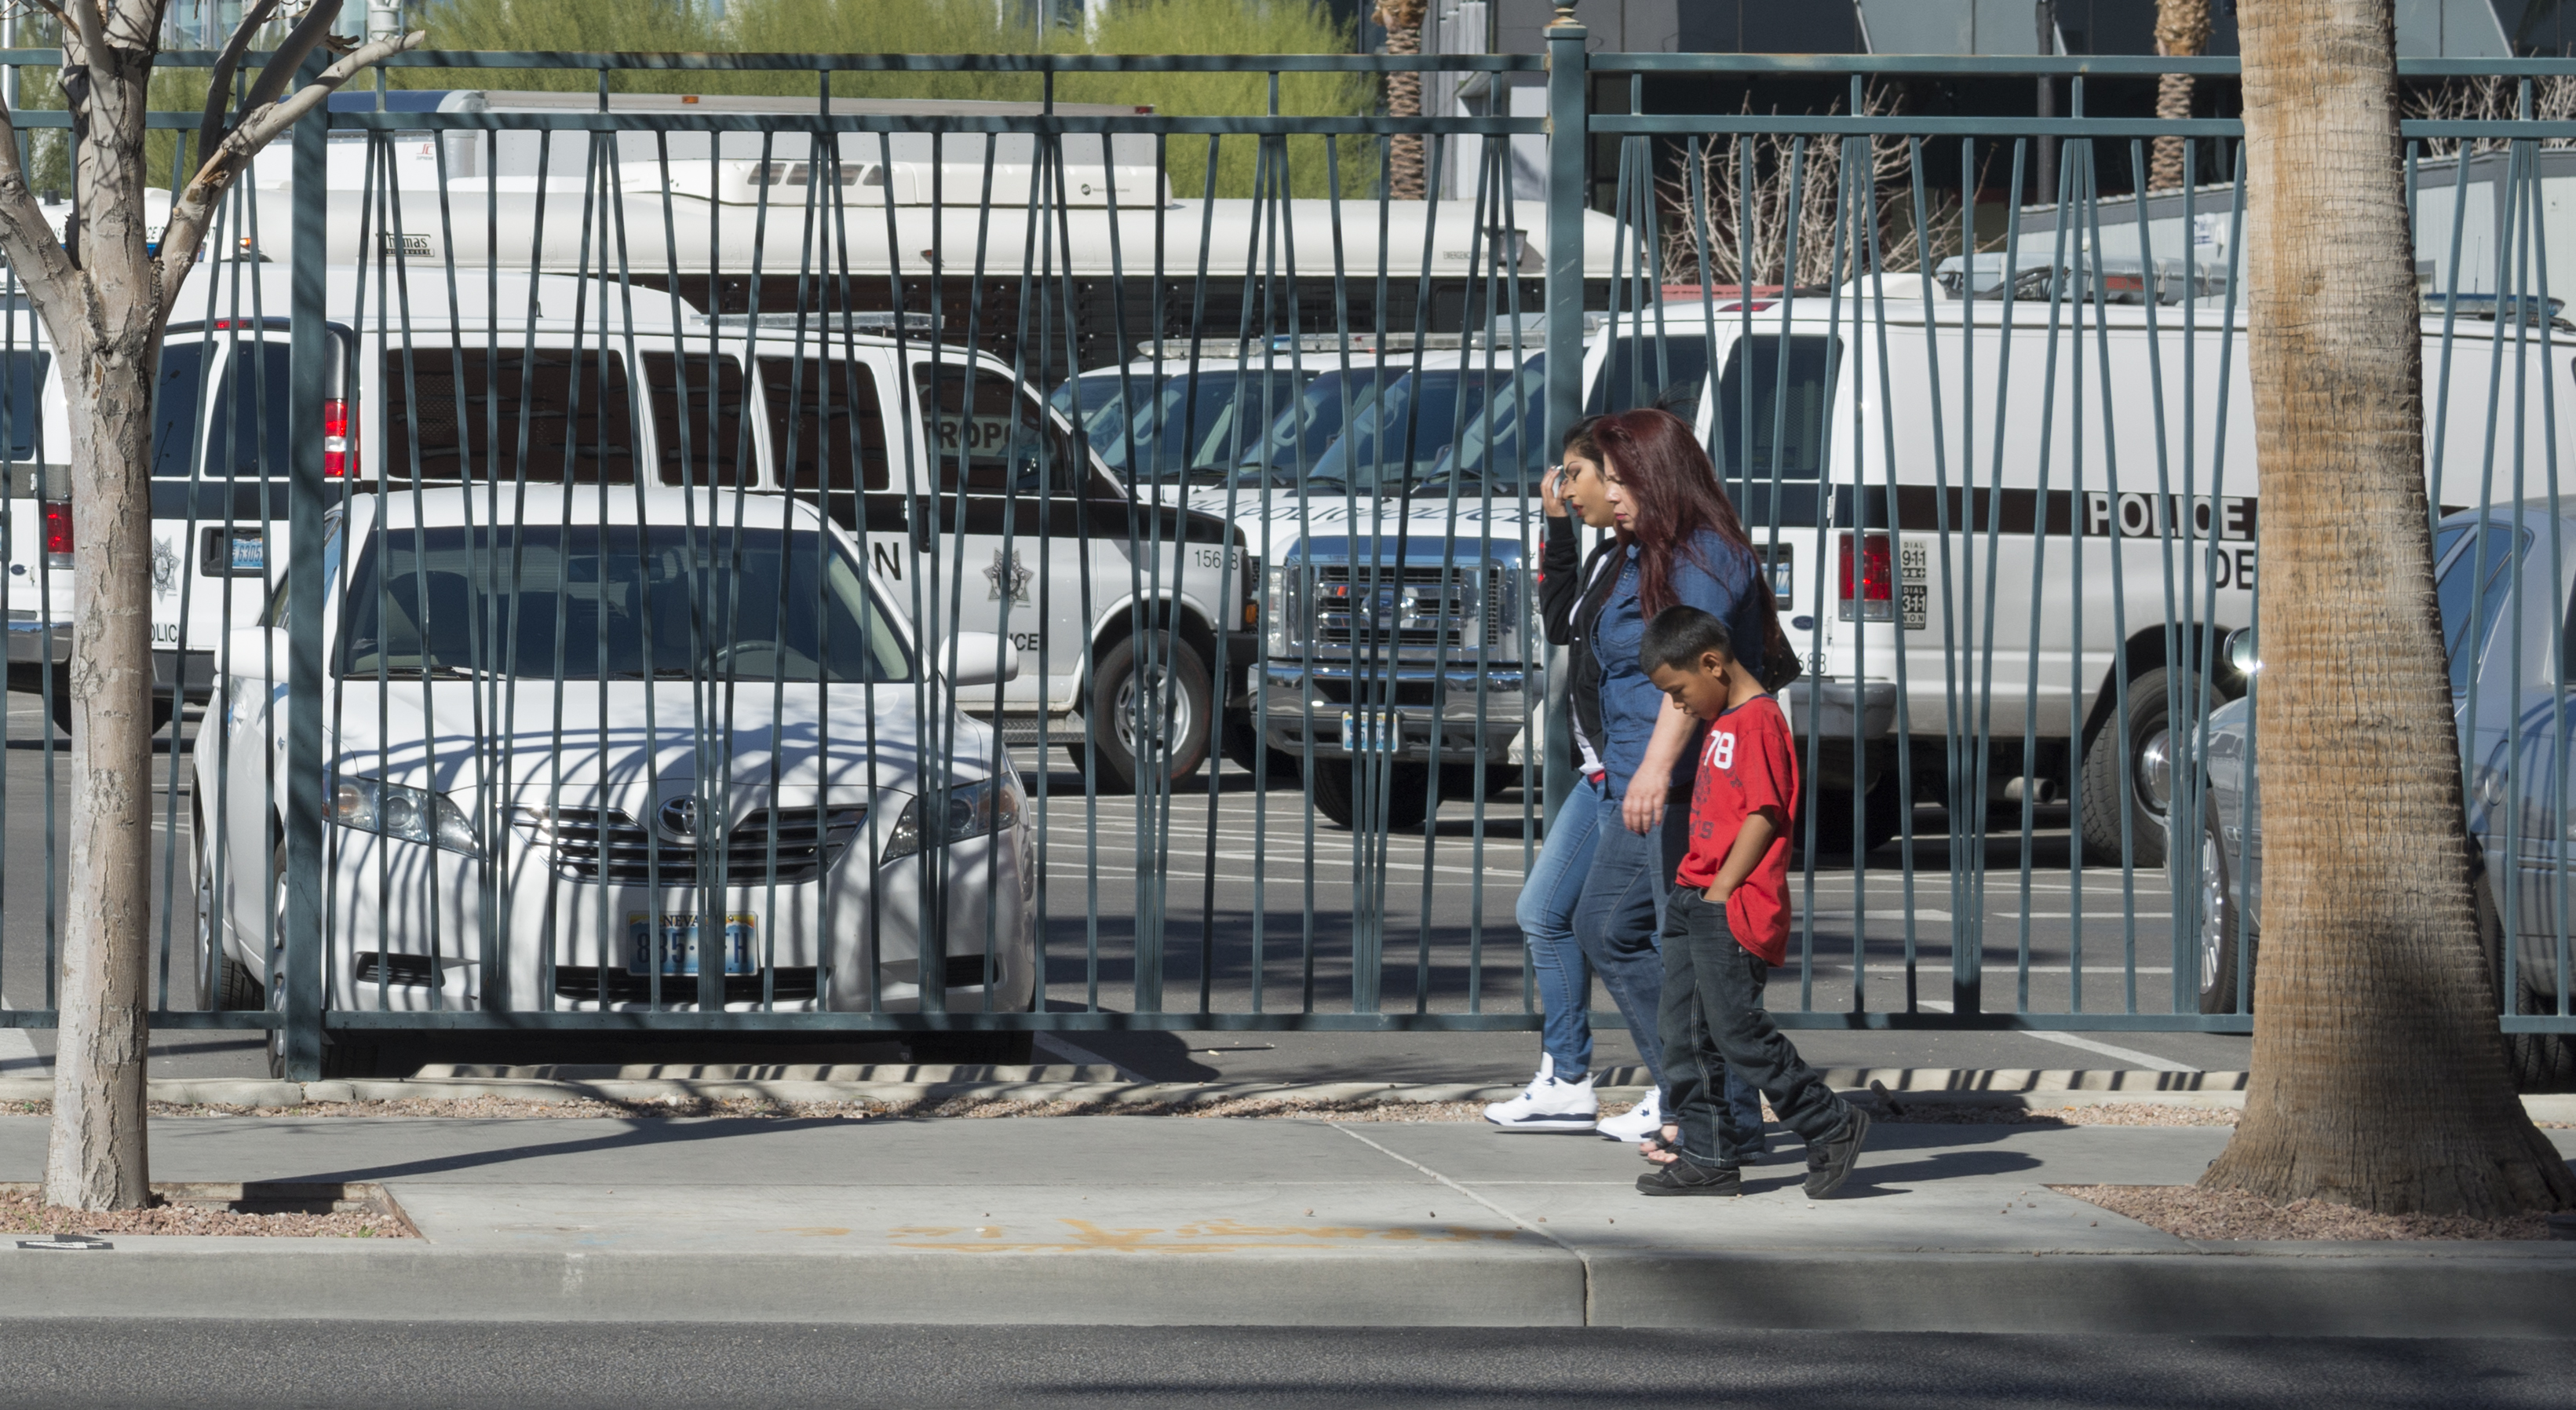
pedestrian, road, street, city, transport, public transport, infrastructure, nevada, lasvegas, clarkcounty, urban area